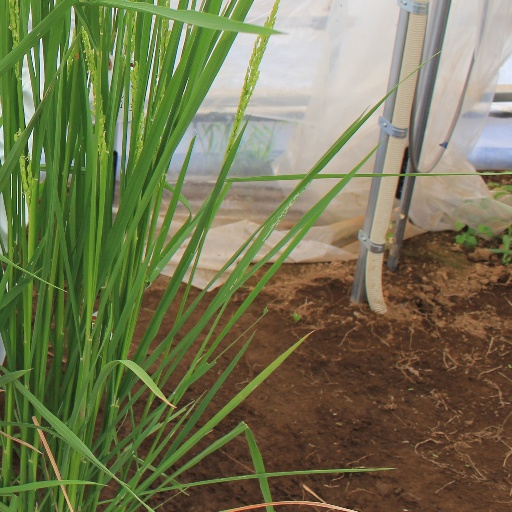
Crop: rice